Abdulsalami Abubakar

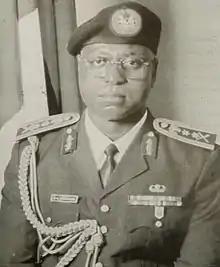
Abdulsalam Abubakar as a military officer

Surprising some critics of the country's military, in May 1999 General Abubakar handed over power to the newly elected civilian president, Olusegun Obasanjo, and retired from the army.